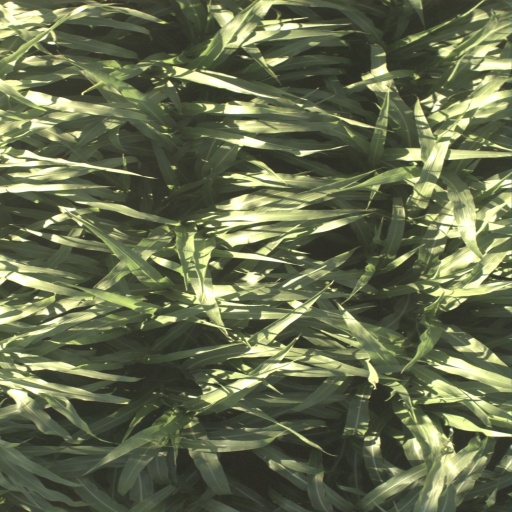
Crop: sorghum